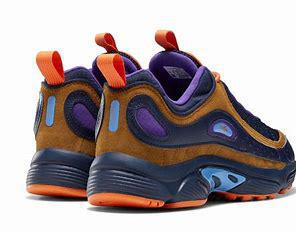
Brand: Reebok
Model: Daytona DMX Ii